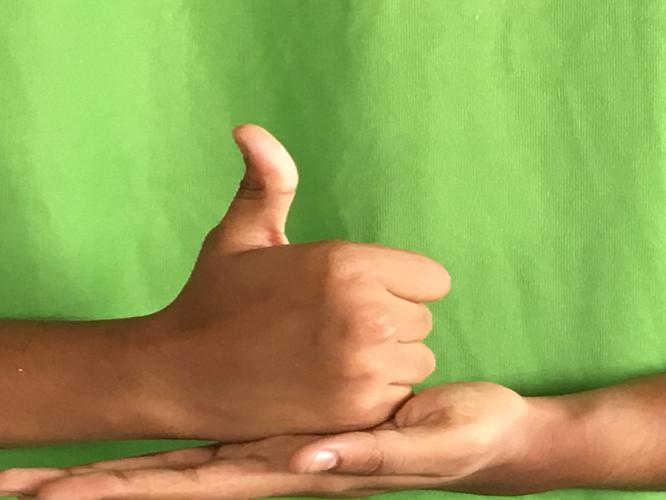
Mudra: Shivalinga
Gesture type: double_hand